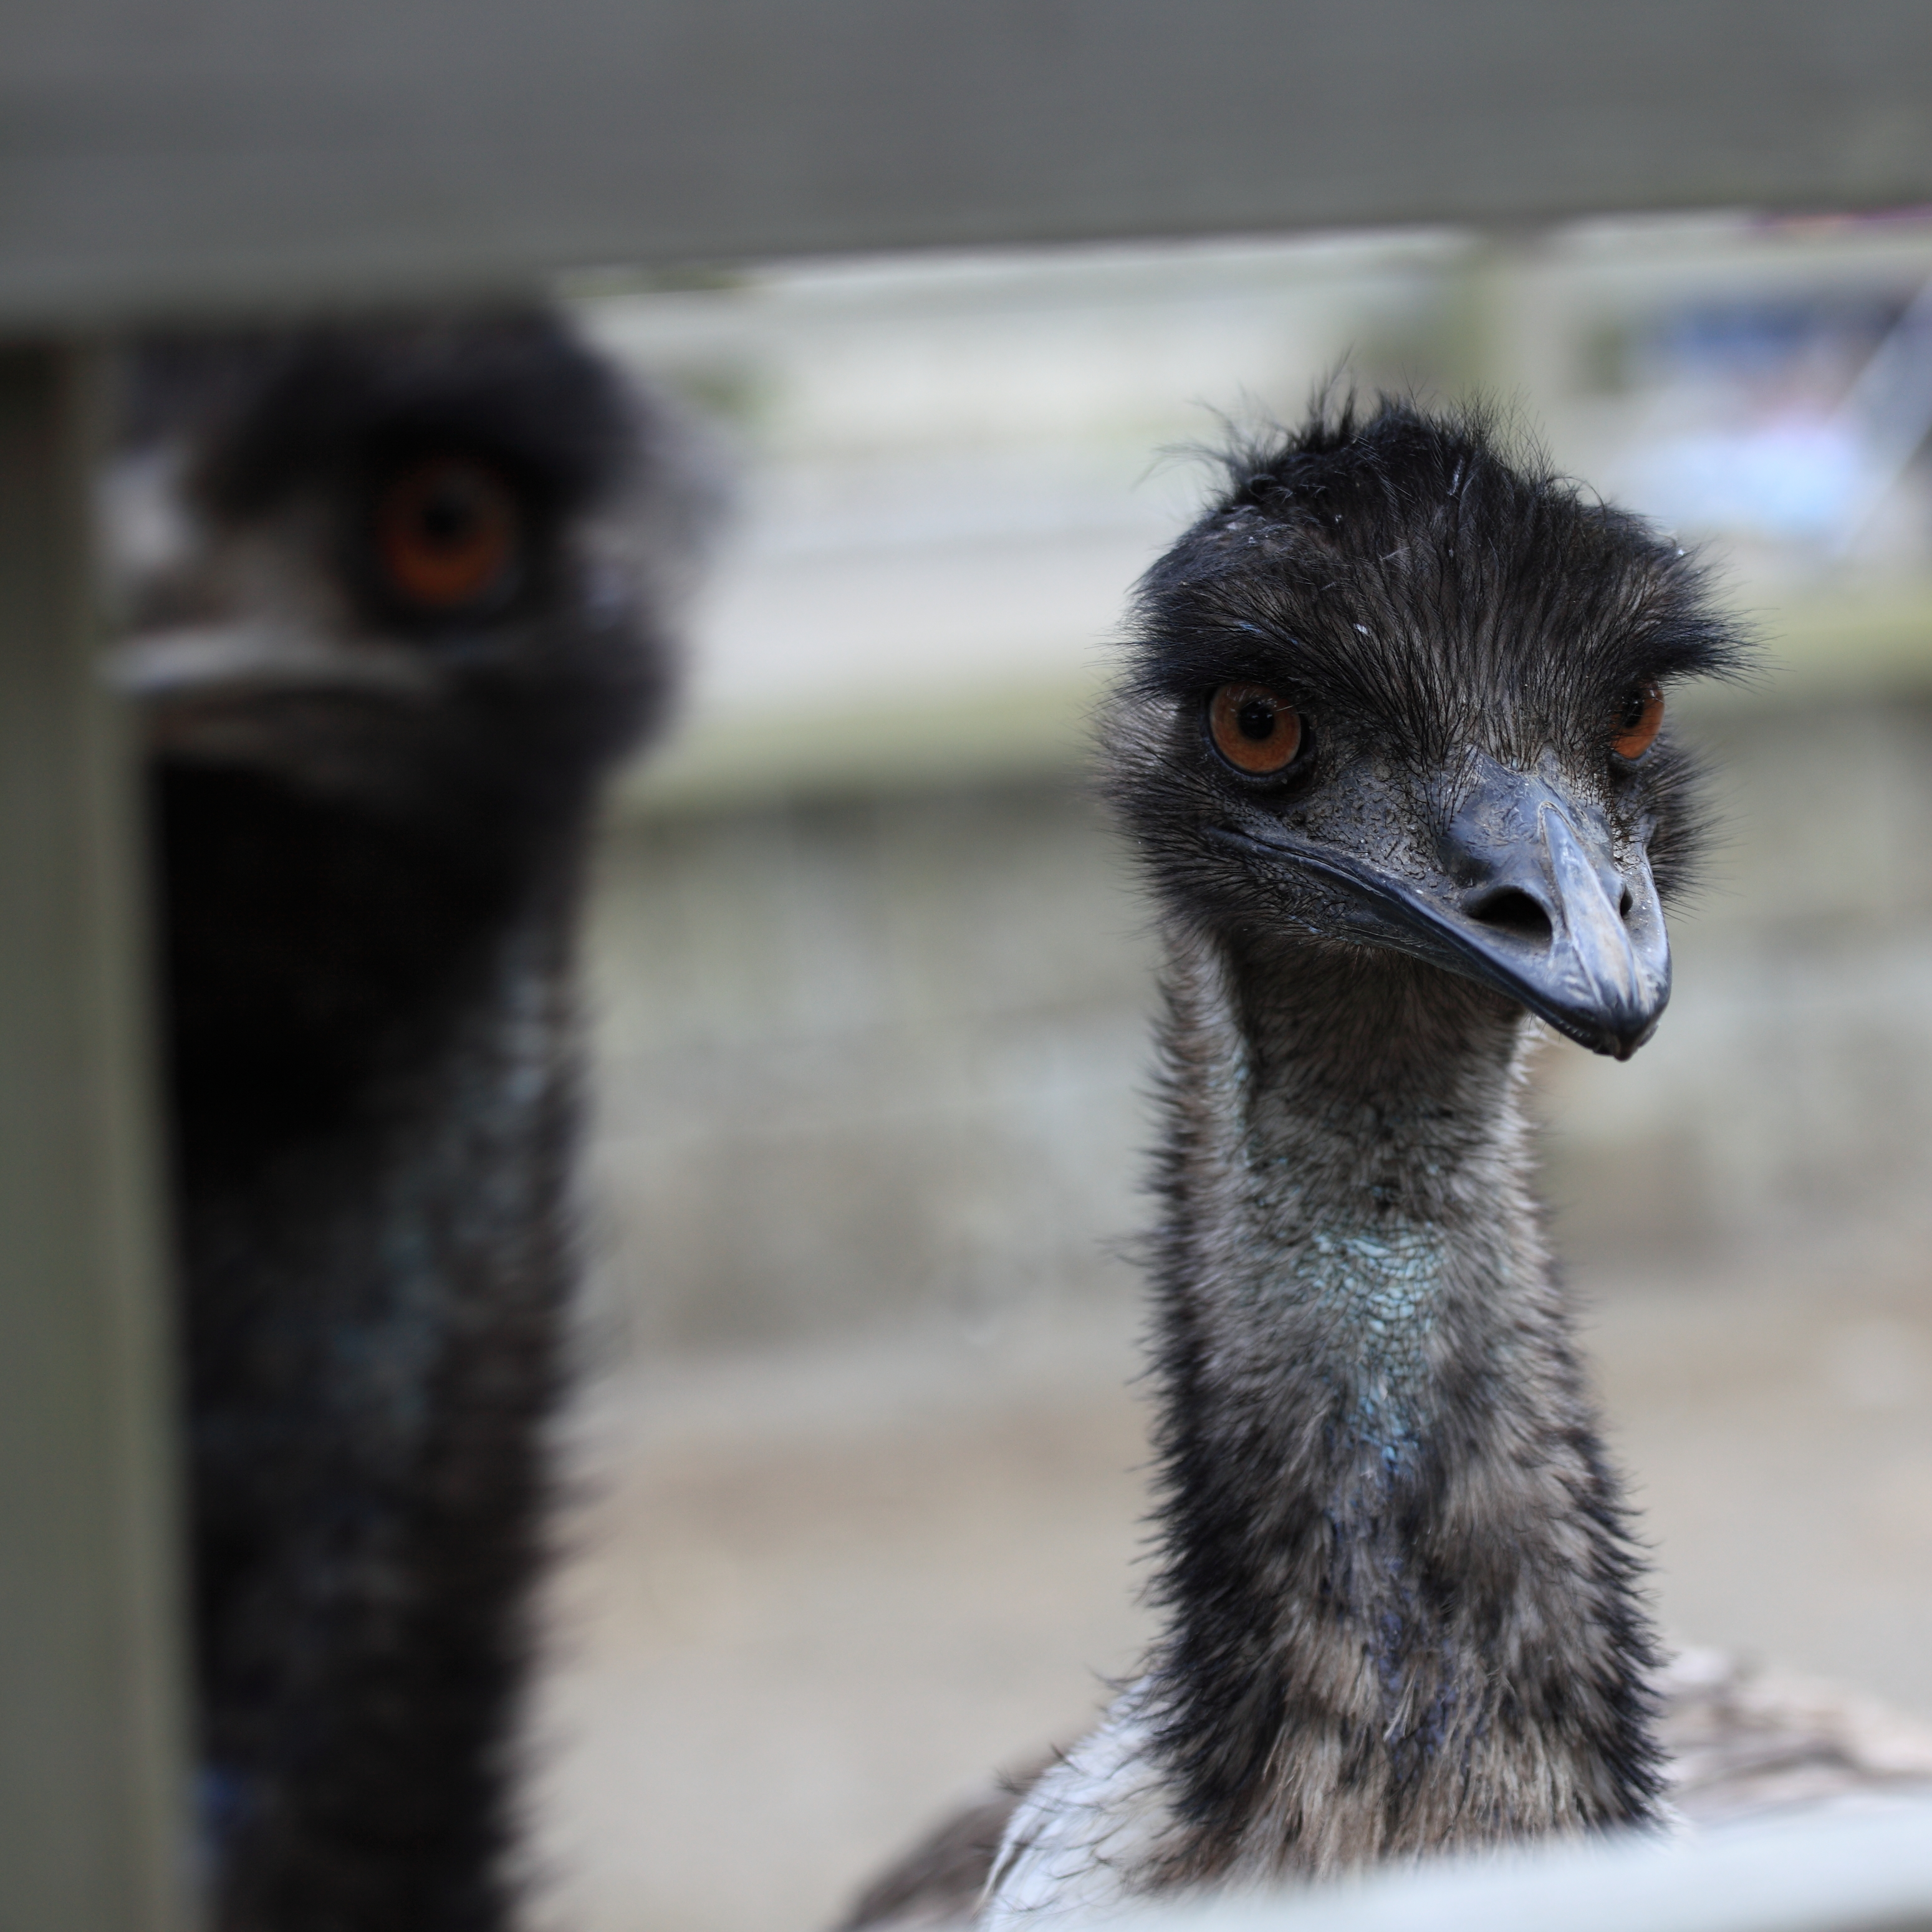
bird, wildlife, high, beak, ostrich, fauna, close up, emu, vertebrate, 5d, hires, ratite, dromaius, novaehollandiae, markii, hi, res, resolution, flightless bird, casuariiformes